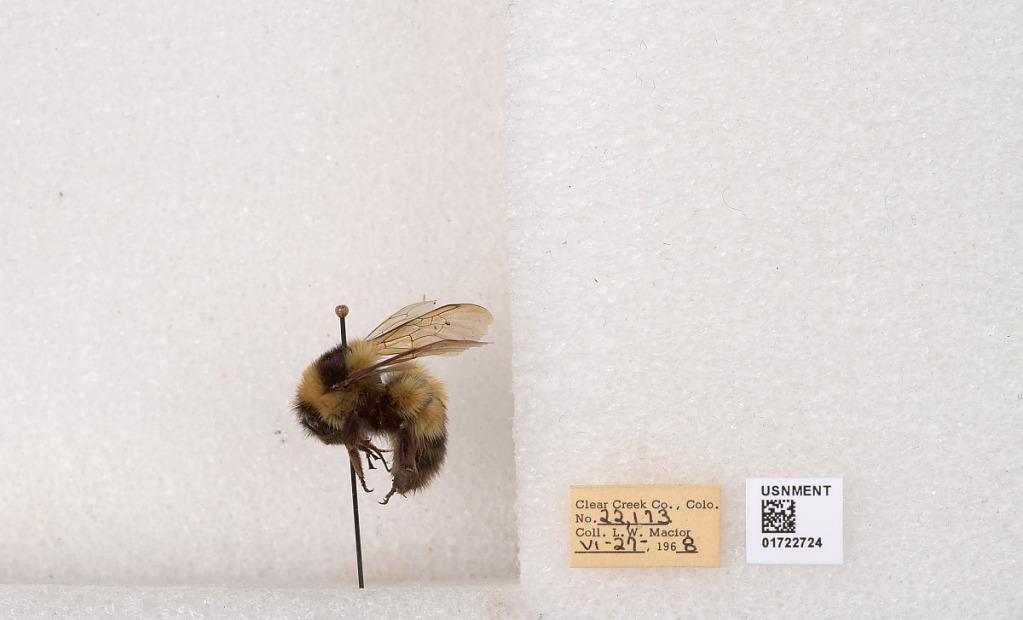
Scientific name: Bombus kirbyellus
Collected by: L. Macior
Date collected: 1968-6-27
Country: United States
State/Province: Colorado
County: Clear Creek
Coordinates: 39.6891, -105.644